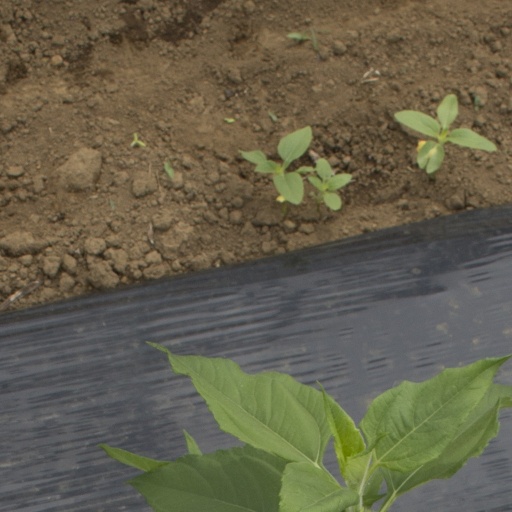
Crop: Jerusalem artichoke